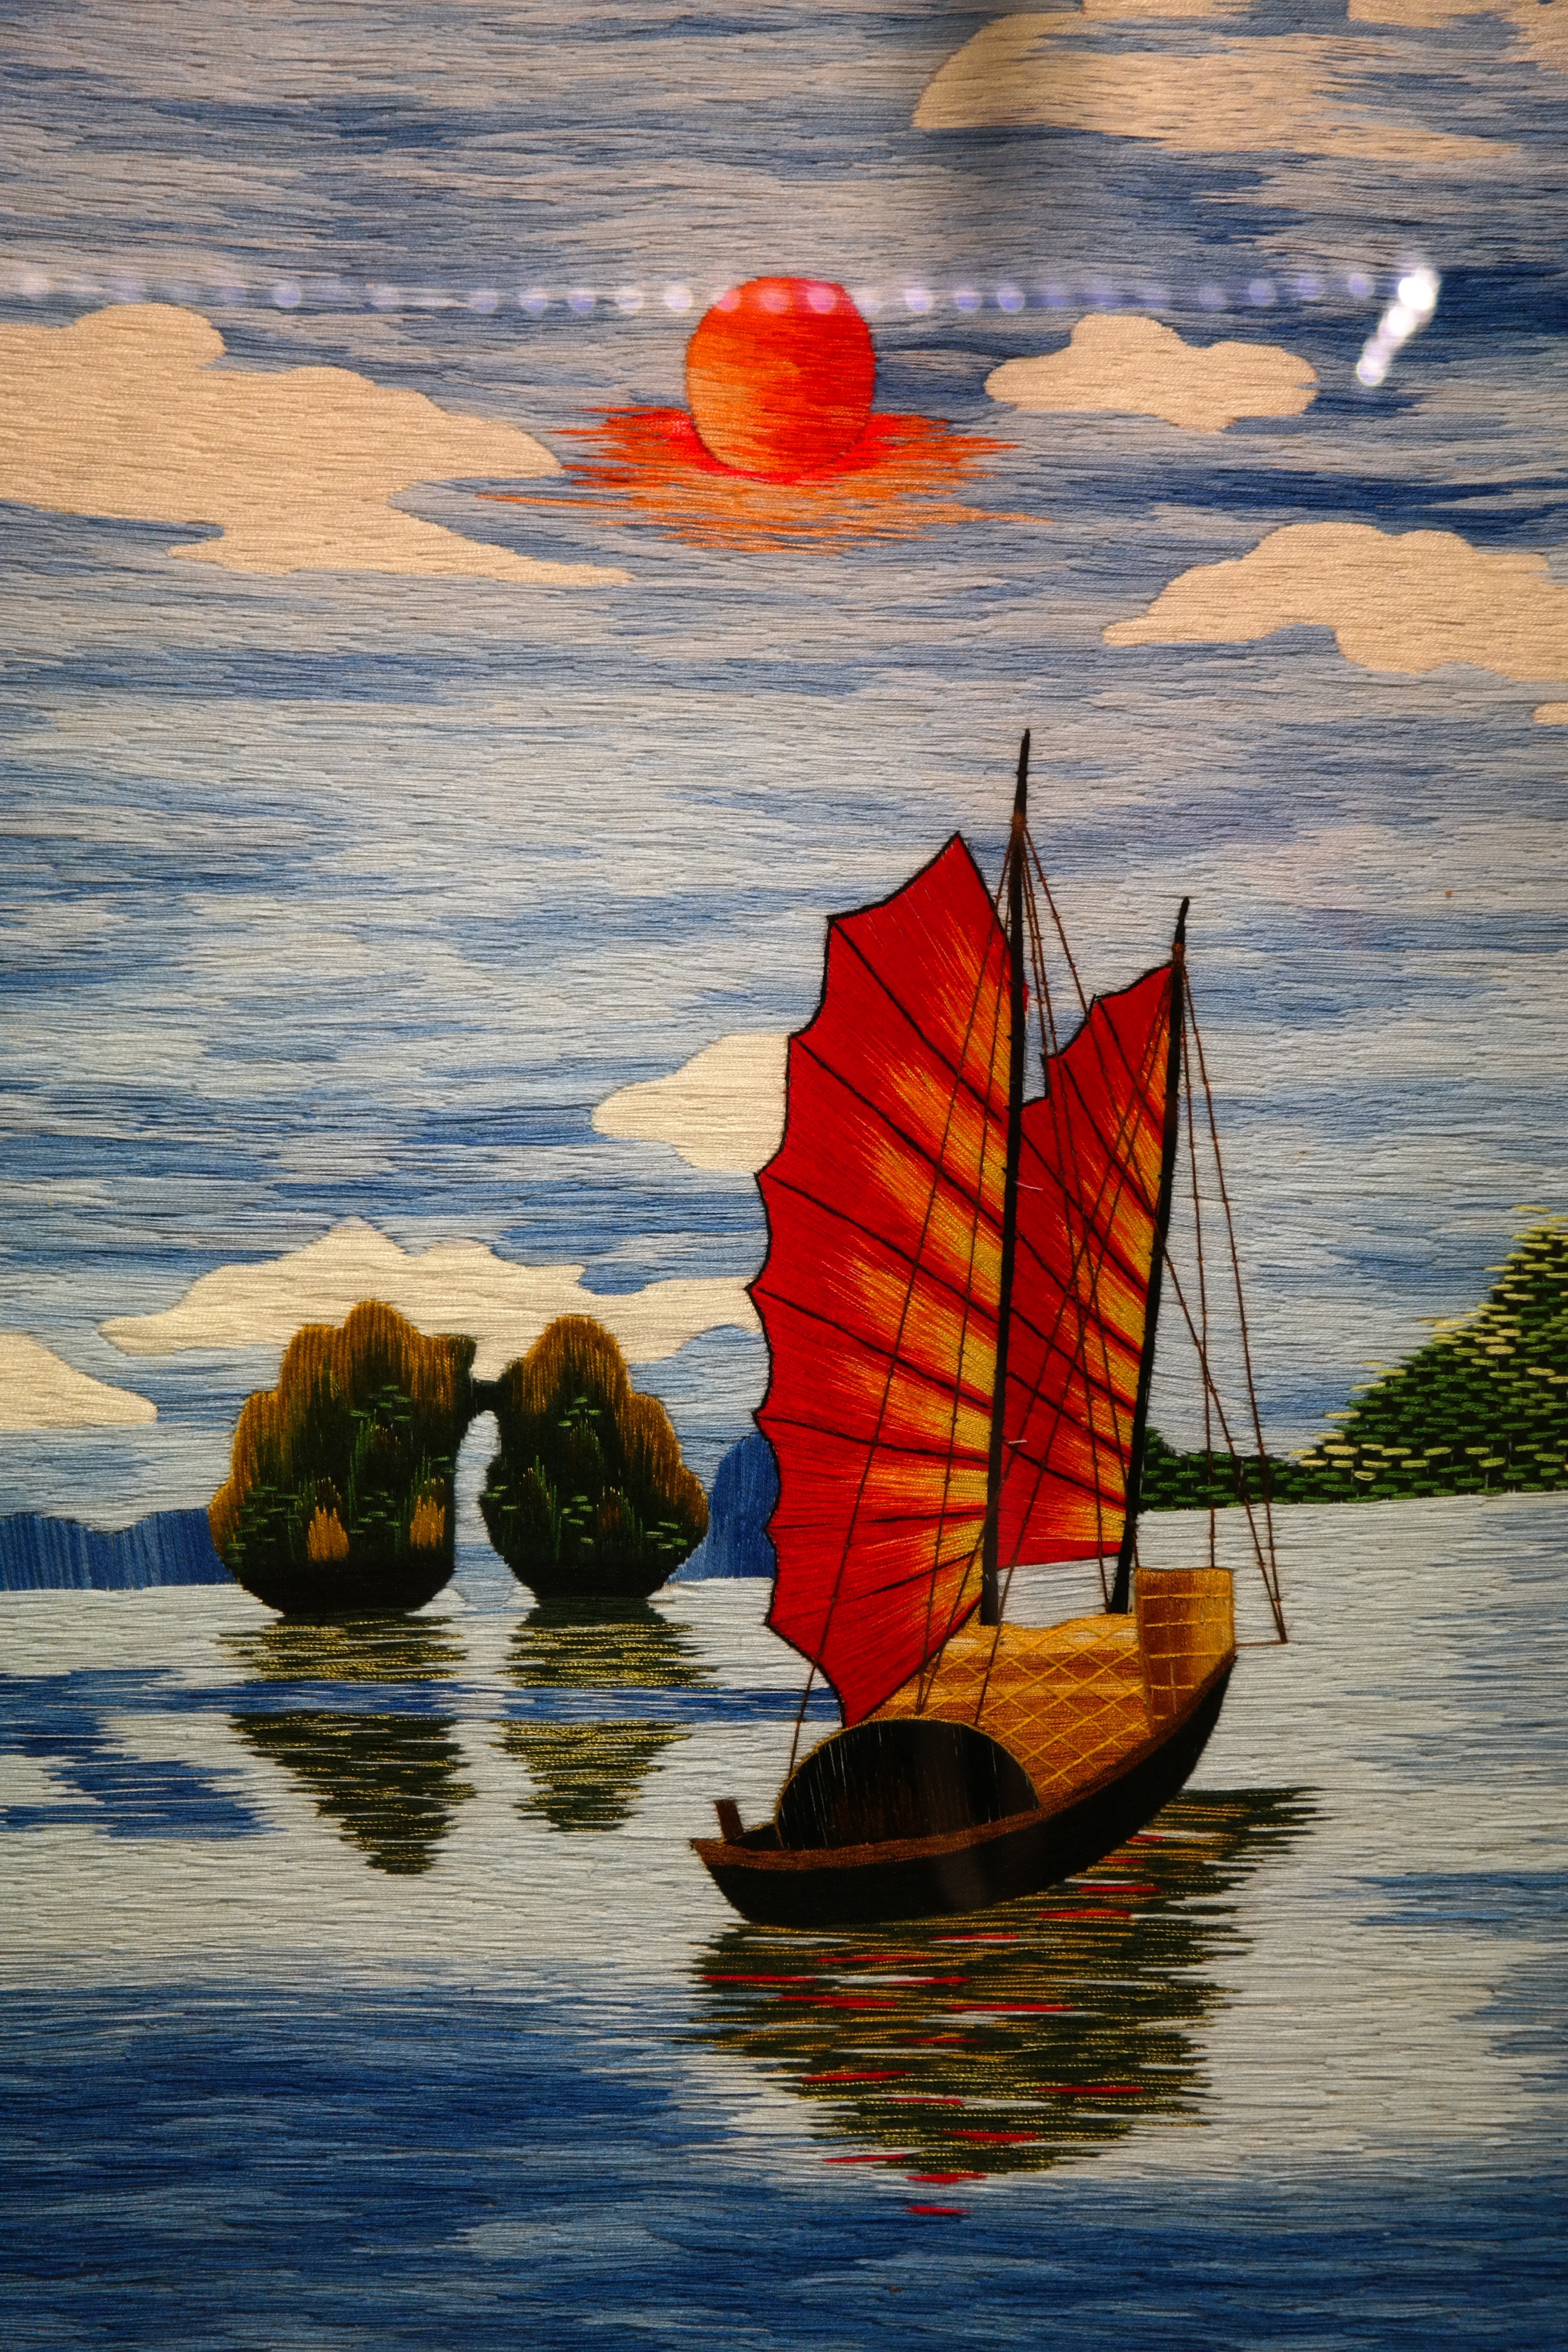
sea, coast, water, ocean, sky, sun, sunset, boat, shore, boot, evening, chinese, reflection, vehicle, junk, sailboat, painting, clouds, boating, sail, image, watercraft, sailing boat, barque, sailing ship